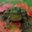
Label: frog